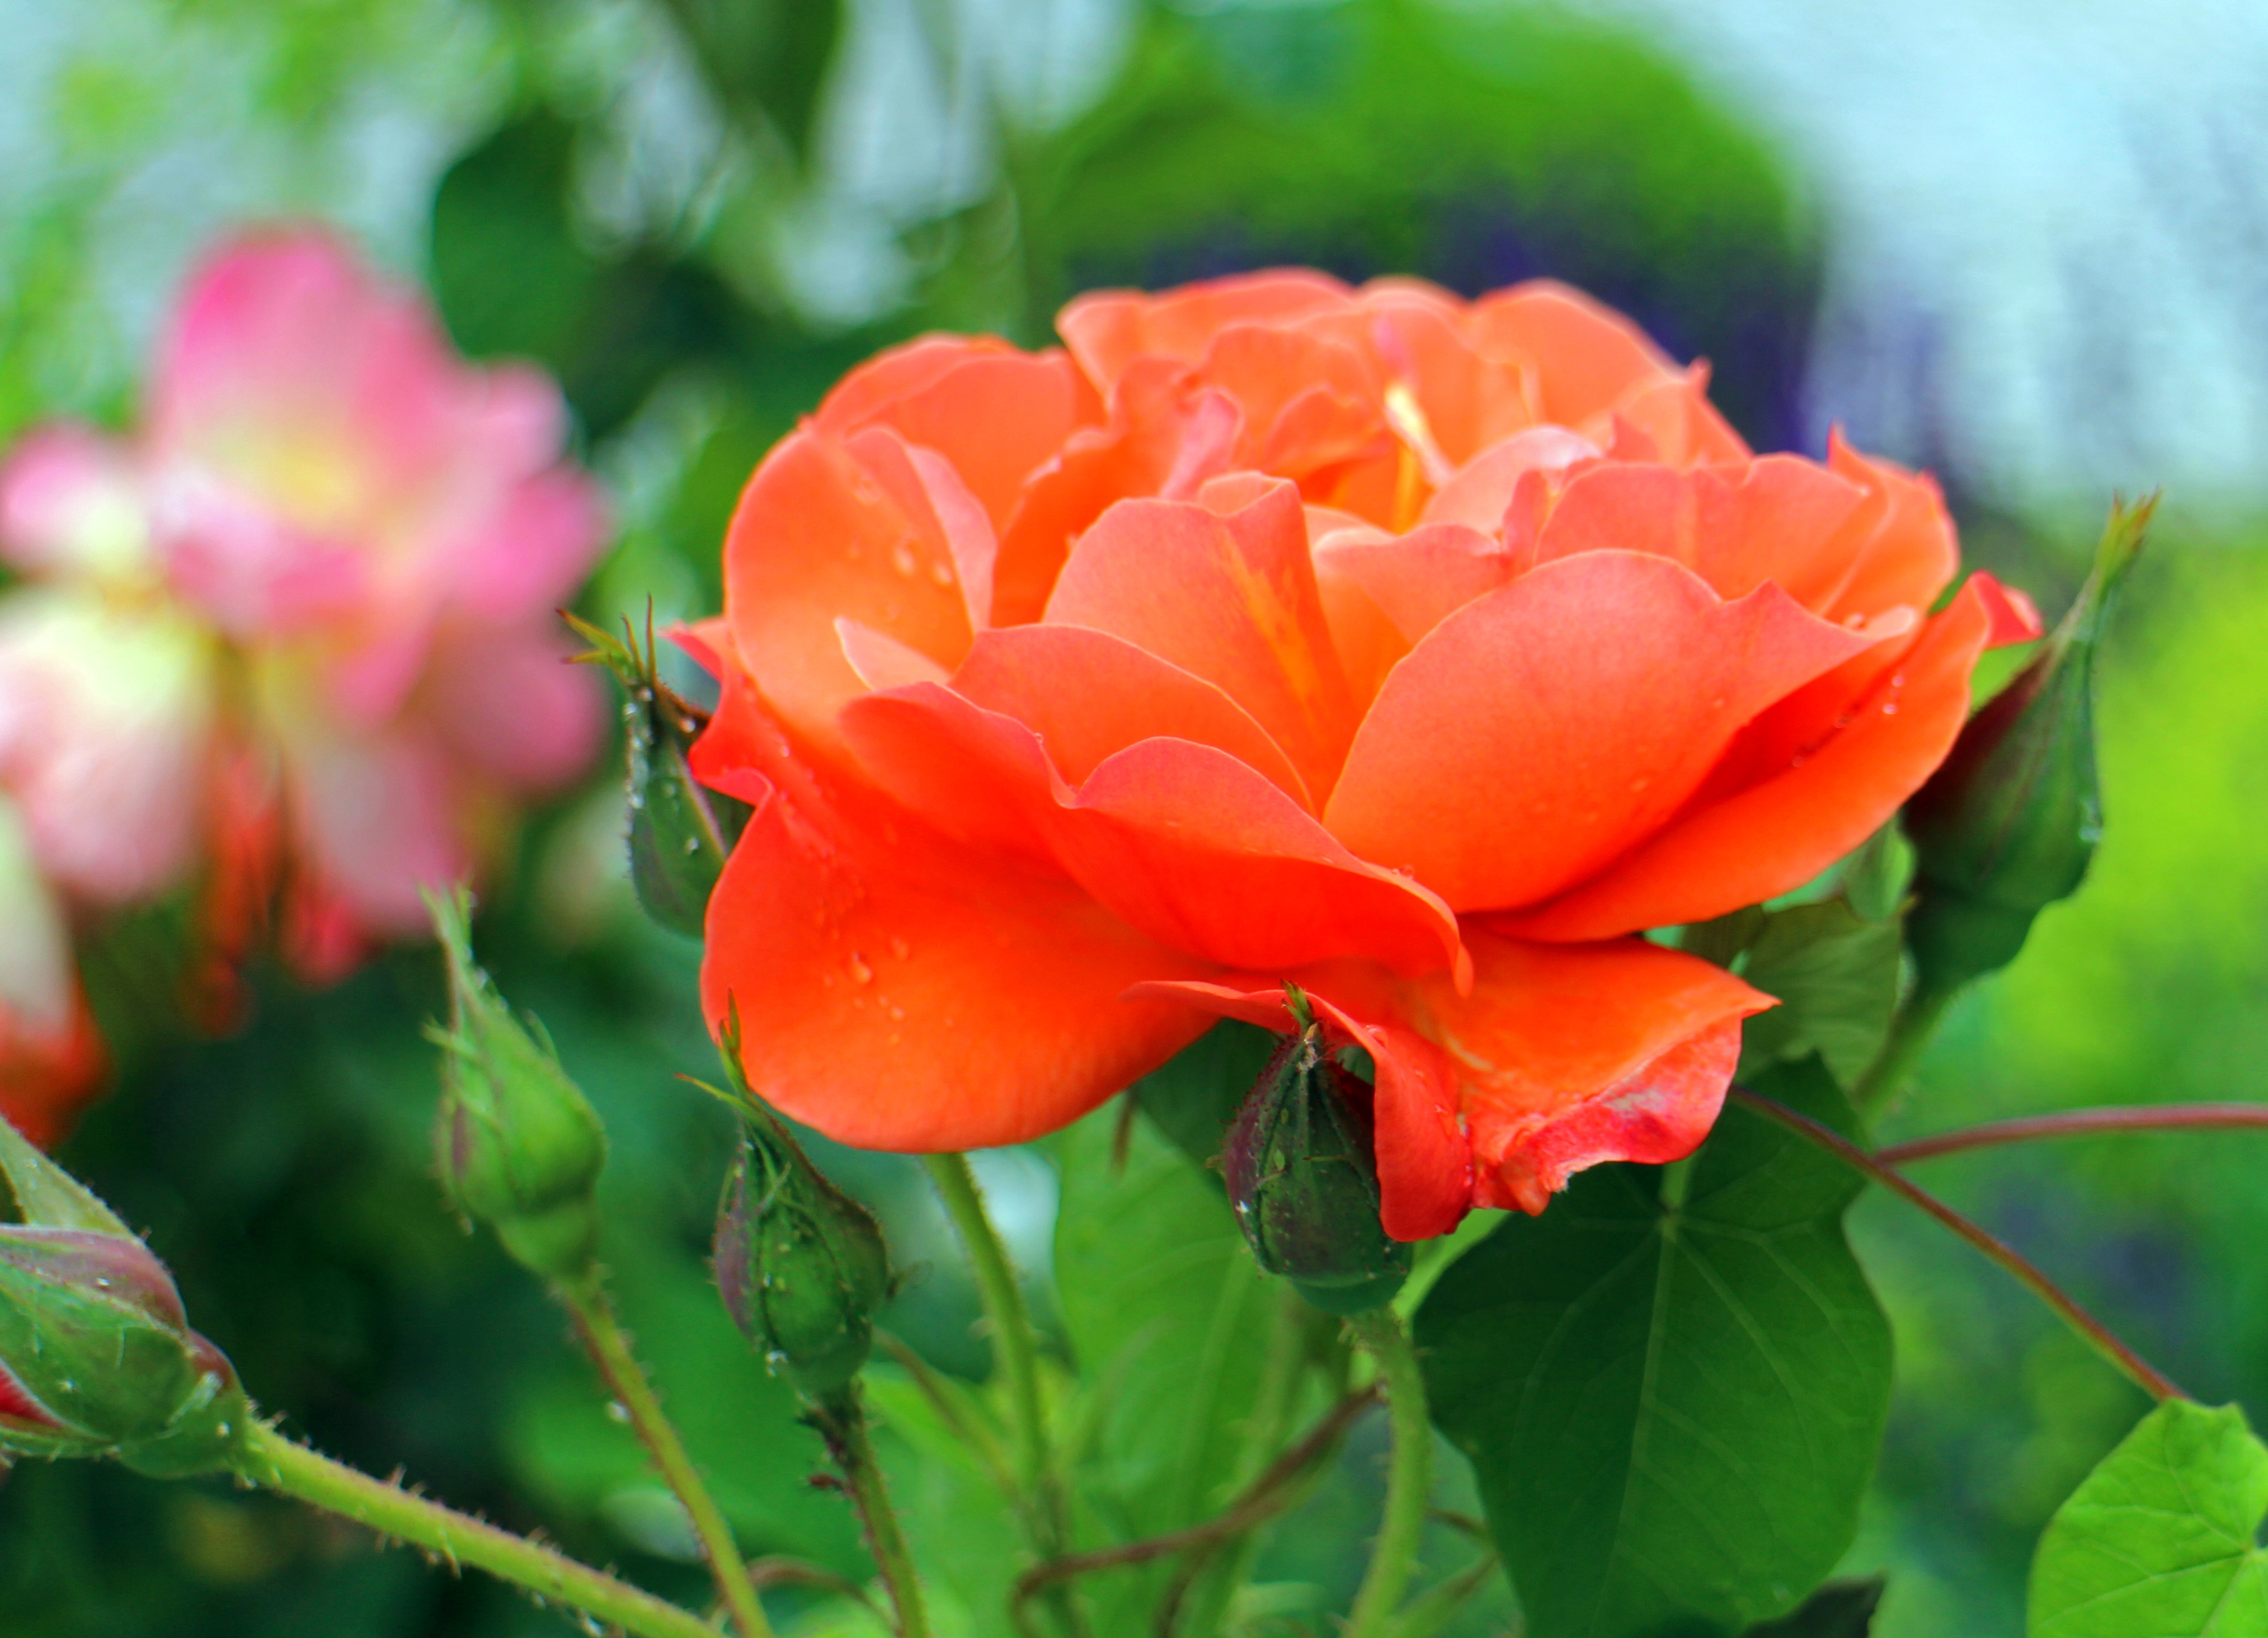
nature, blossom, plant, flower, petal, bloom, summer, rose, red, romantic, garden, pink, flora, flowers, roses, petals, beauty, floribunda, rose bloom, macro photography, flowering plant, garden roses, rose family, annual plant, land plant